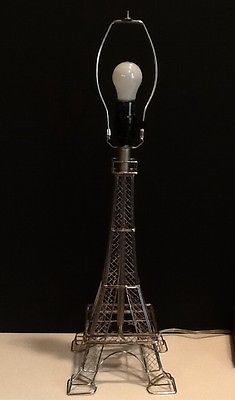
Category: lamp